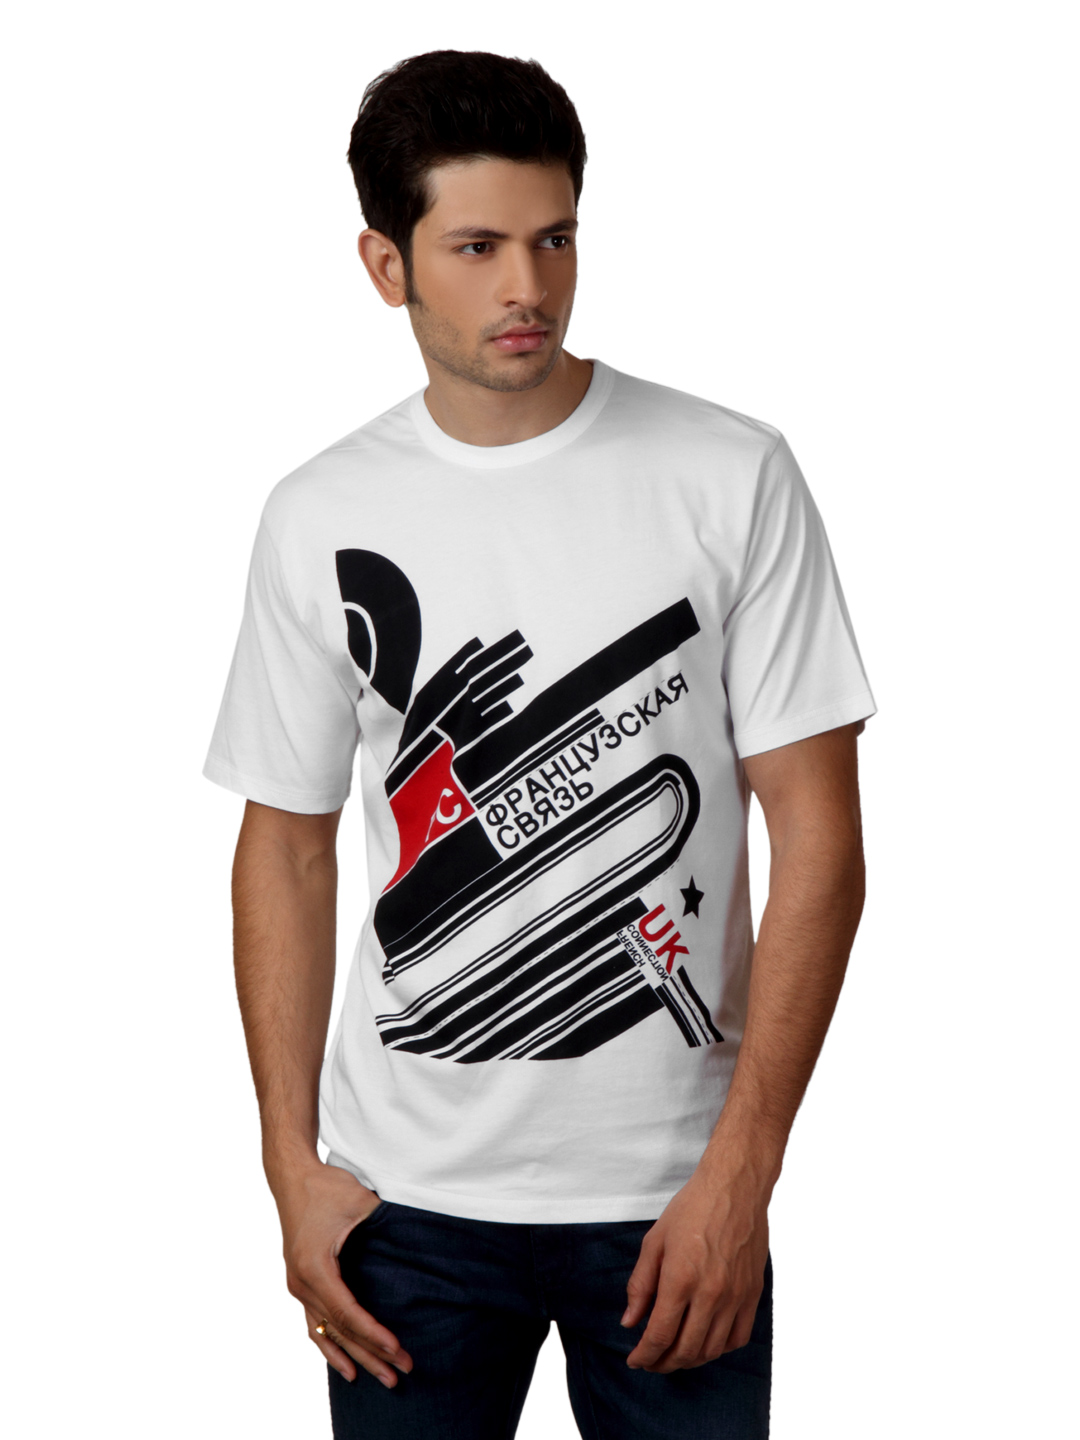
French Connection Men White T-shirt
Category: Apparel / Topwear / Tshirts
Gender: Men
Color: White
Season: Summer 2012
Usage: Casual